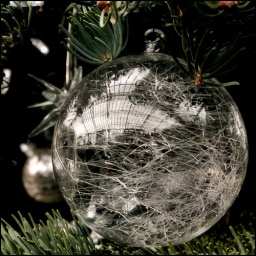
ornament on the christmas tree in the silver room of the longwood gardens conservatory